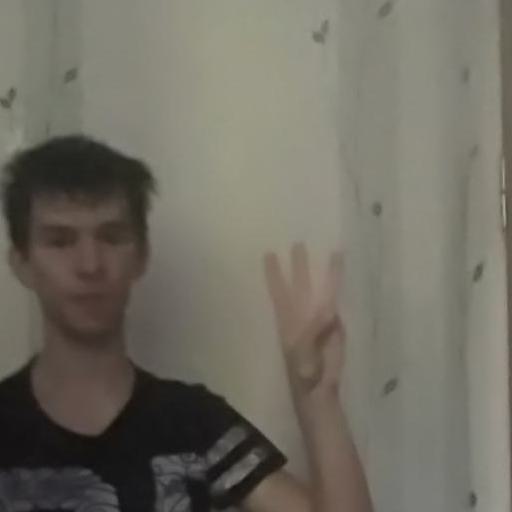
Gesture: three